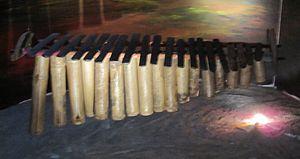
Cet article recense les pratiques inscrites au patrimoine culturel immatériel en Équateur.